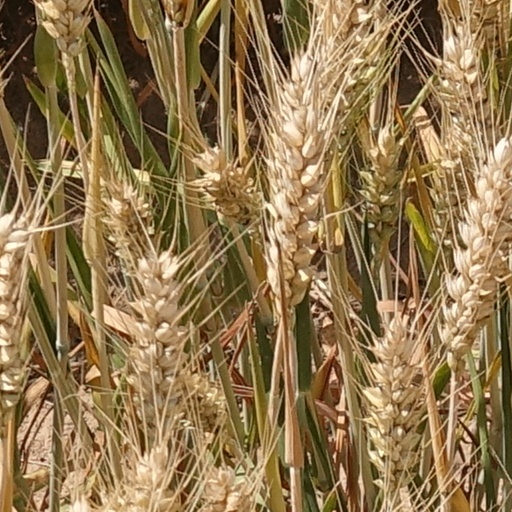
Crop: wheat